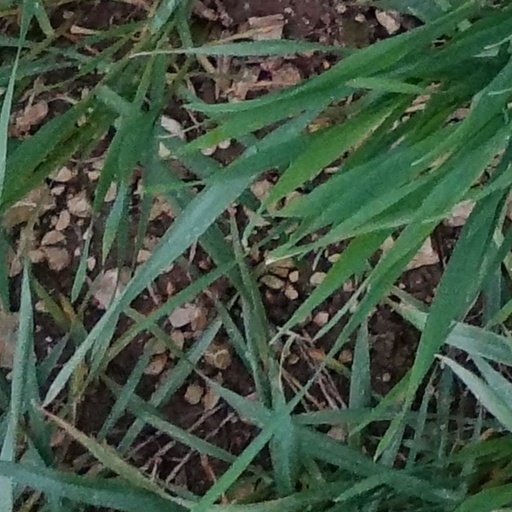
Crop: wheat